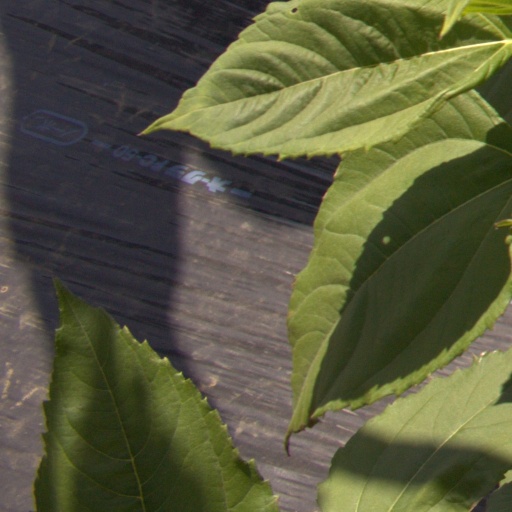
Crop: Jerusalem artichoke